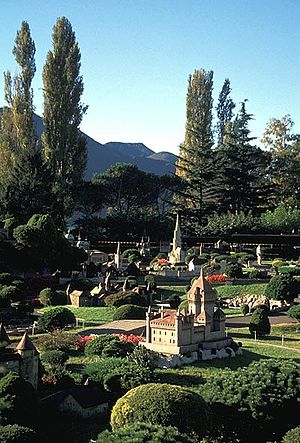
Miniaturepark / Liste over miniatureparker / Europa / Schweiz
Swissminiatur.
En miniaturepark er en seværdighed, hvor der under åben himmel er opstillet modeller af bygninger. Der kan være tale om gengivelse af en given by, typisk kaldet miniby, eller en samling af kendte bygninger og steder.